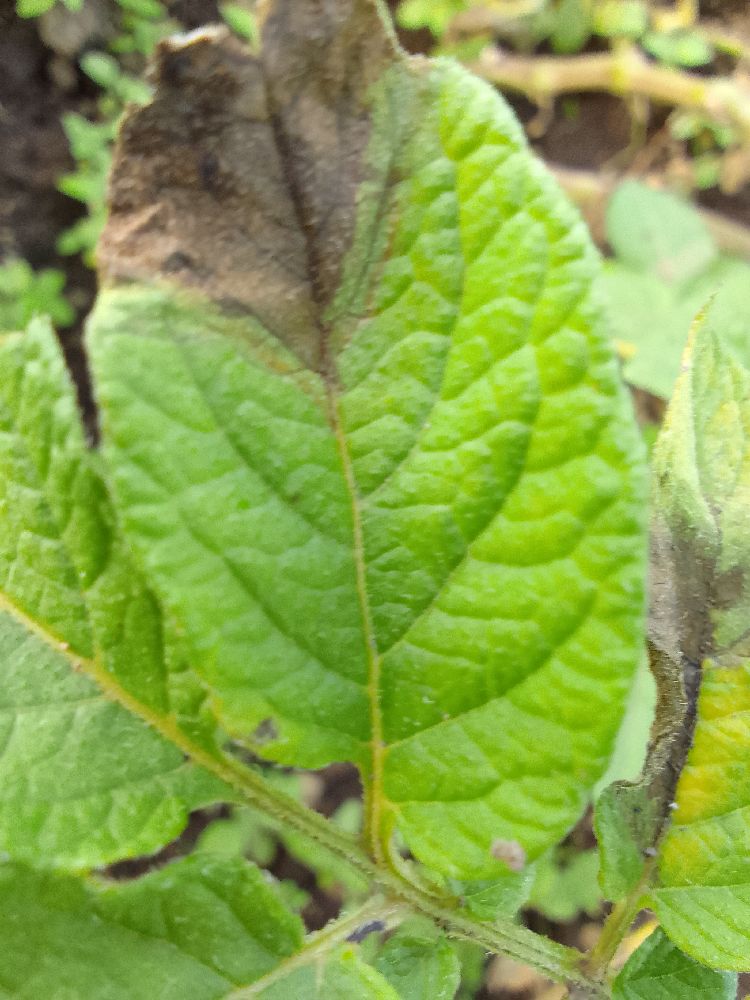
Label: Late blight